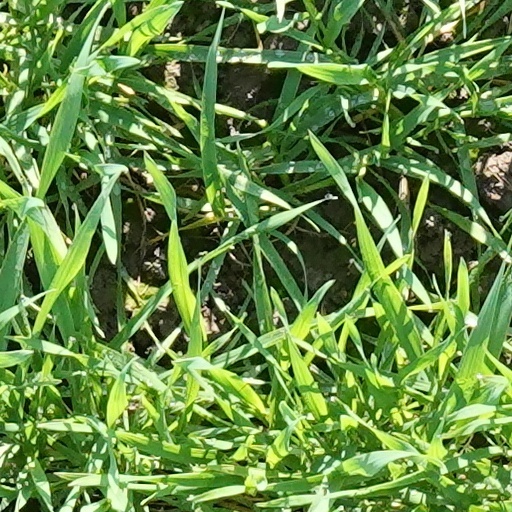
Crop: wheat